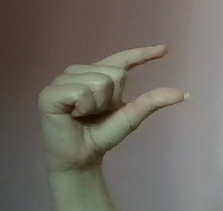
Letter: dal